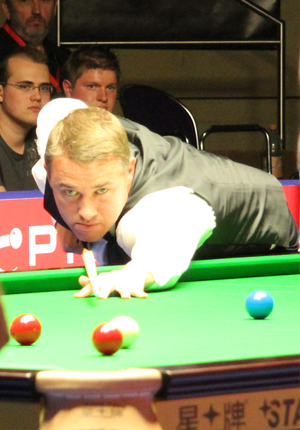
Stephen Hendry
Stephen Hendry under Paul Hunter Classic 2011
Stephen Gordon Hendry MBE er en tidligere professionel snookerspiller fra Skotland, som i dag bl.a. fungerer som kommentator for BBC og ITV. Han er bedst kendt for sin totale dominering af snookersporten i 1990'erne, hvor han vandt verdensmesterskabet 7 gange, en rekord indenfor moderne snooker. Han lå nummer et på verdensranglisten otte sæsoner i træk fra 1990 til 1998 og igen i 2007. Hendry er indehaver af rekorden for flest vundne titler nogensinde, og han betragtes af mange kommentatorer, journalister og tidligere spillere som en af de største spillere i historien.